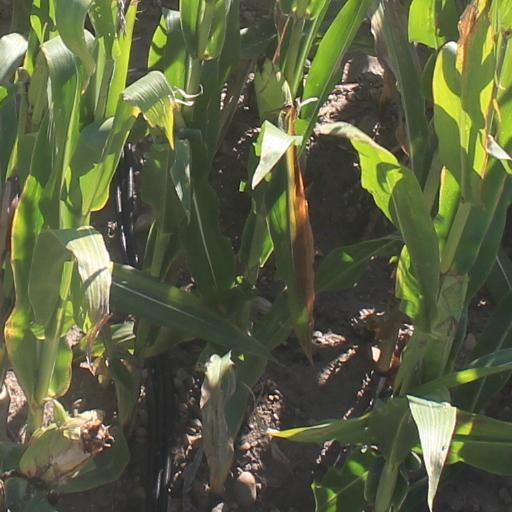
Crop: maize; corn